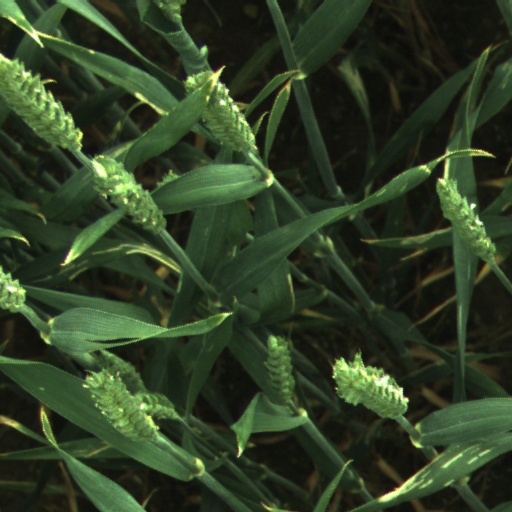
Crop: wheat